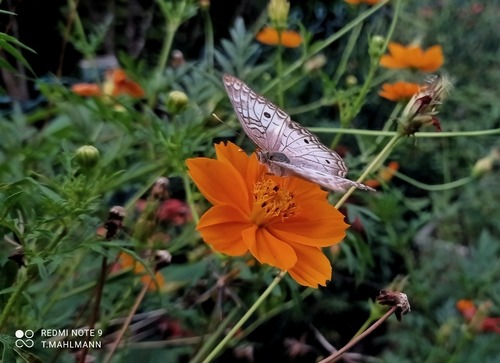
Scientific name: Anartia jatrophae
Common name: White peacock
Family: Nymphalidae
Order: Lepidoptera
Pollinator type: Primary pollinator
Habitat: Gardens, parks, and open areas
Geographic range: Southern United States to Argentina
Conservation status: Least Concern